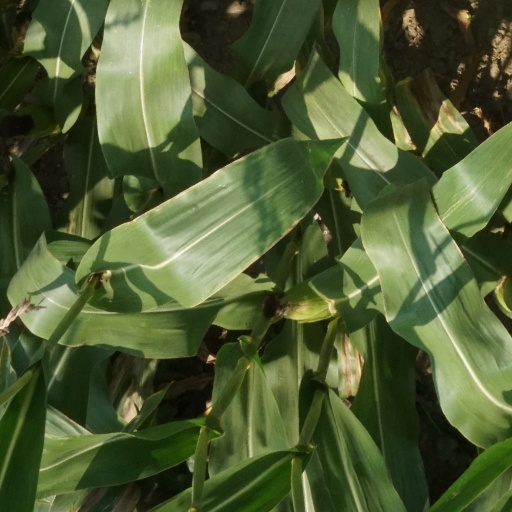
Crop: maize; corn